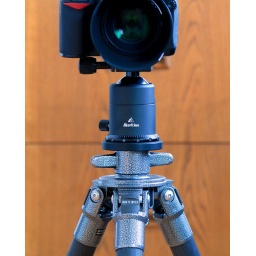
Gitzo GT3540, Markins M20 ballhead, Markins P200U D200 base plate.2.5 sec exposure in my office mirror, natural lighting.